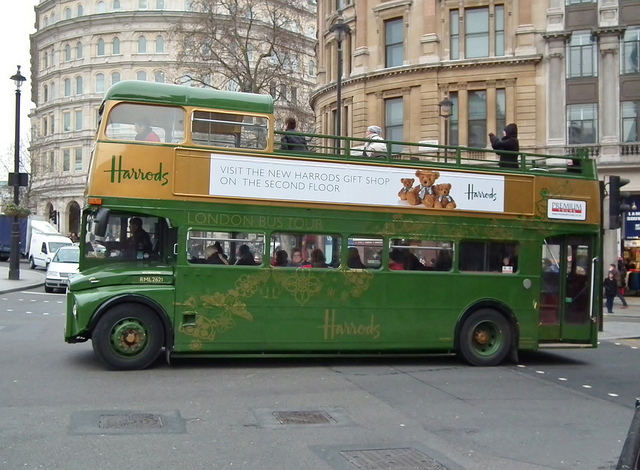
A green double decker bus is carrying passengers through the street

A double decker bus full of people drives down the street.

The green and gold double Decker bus is in the street.

A green double decker bus is on a city street.

A double decker bus driving down the road near buildings.